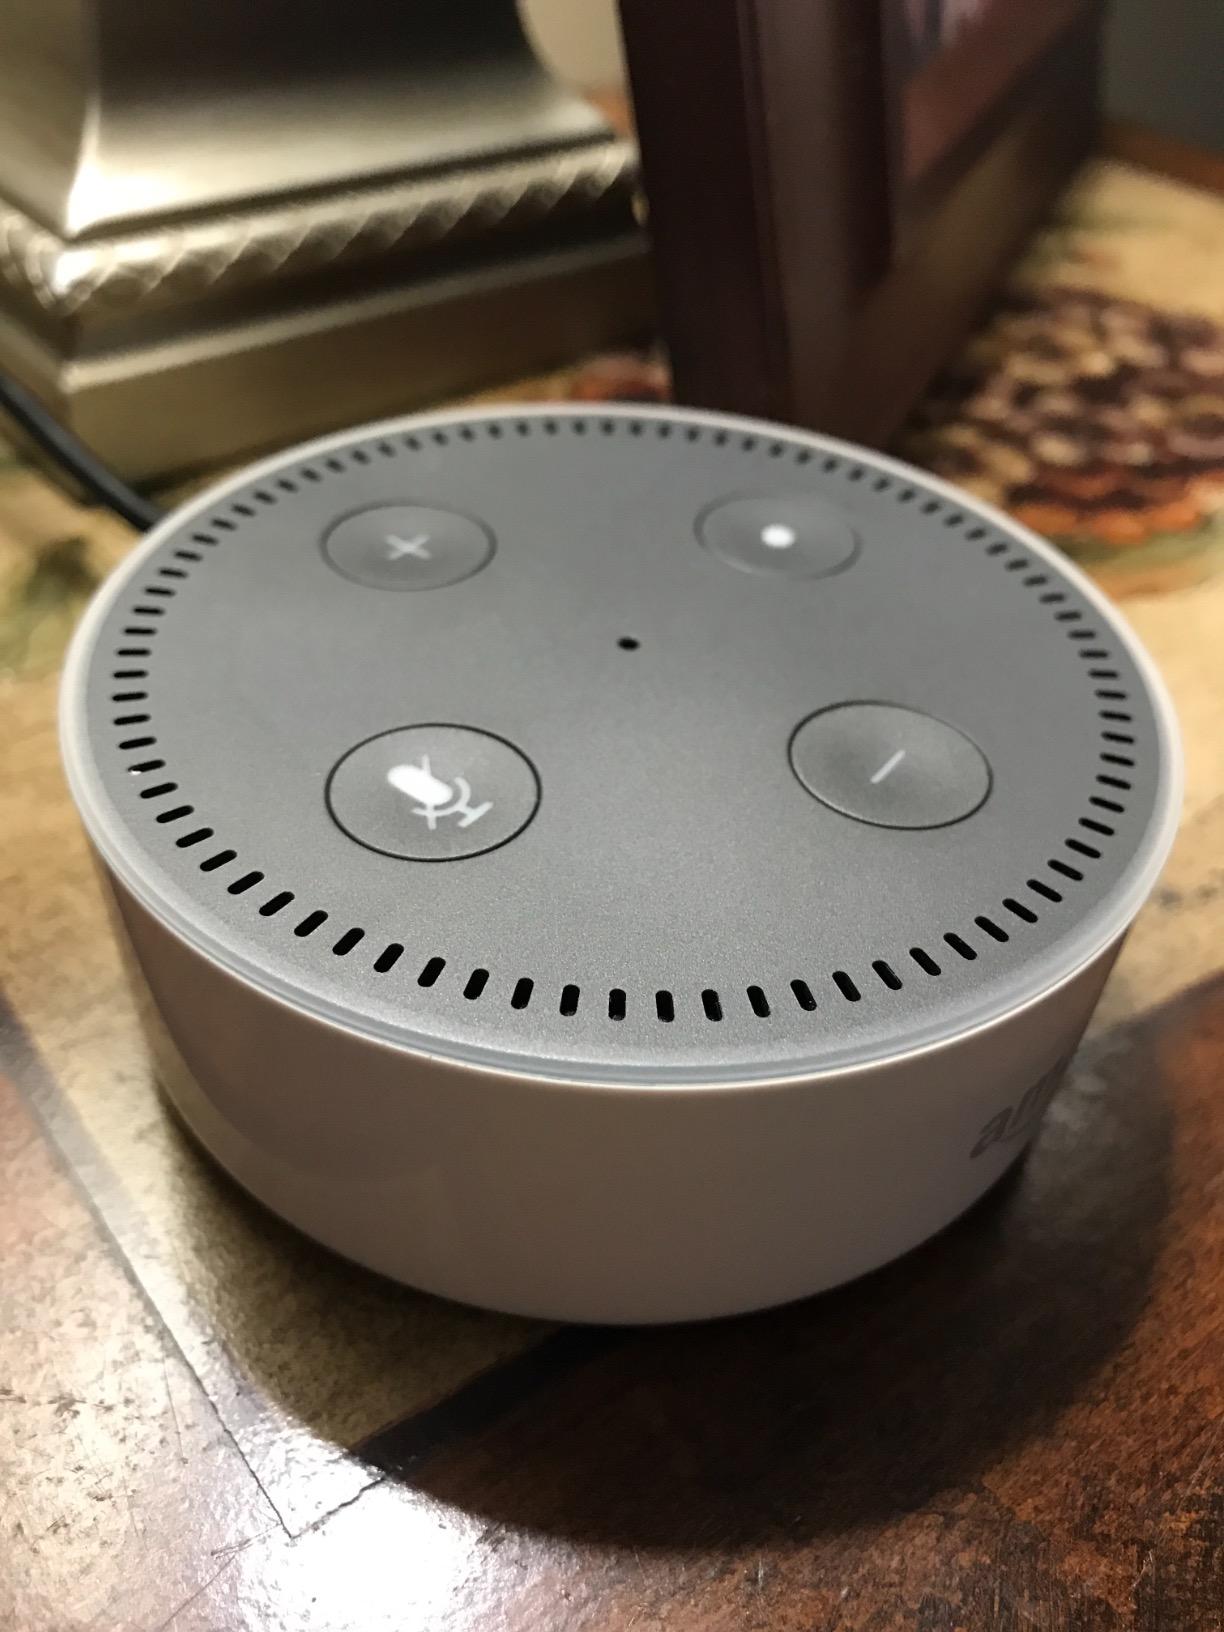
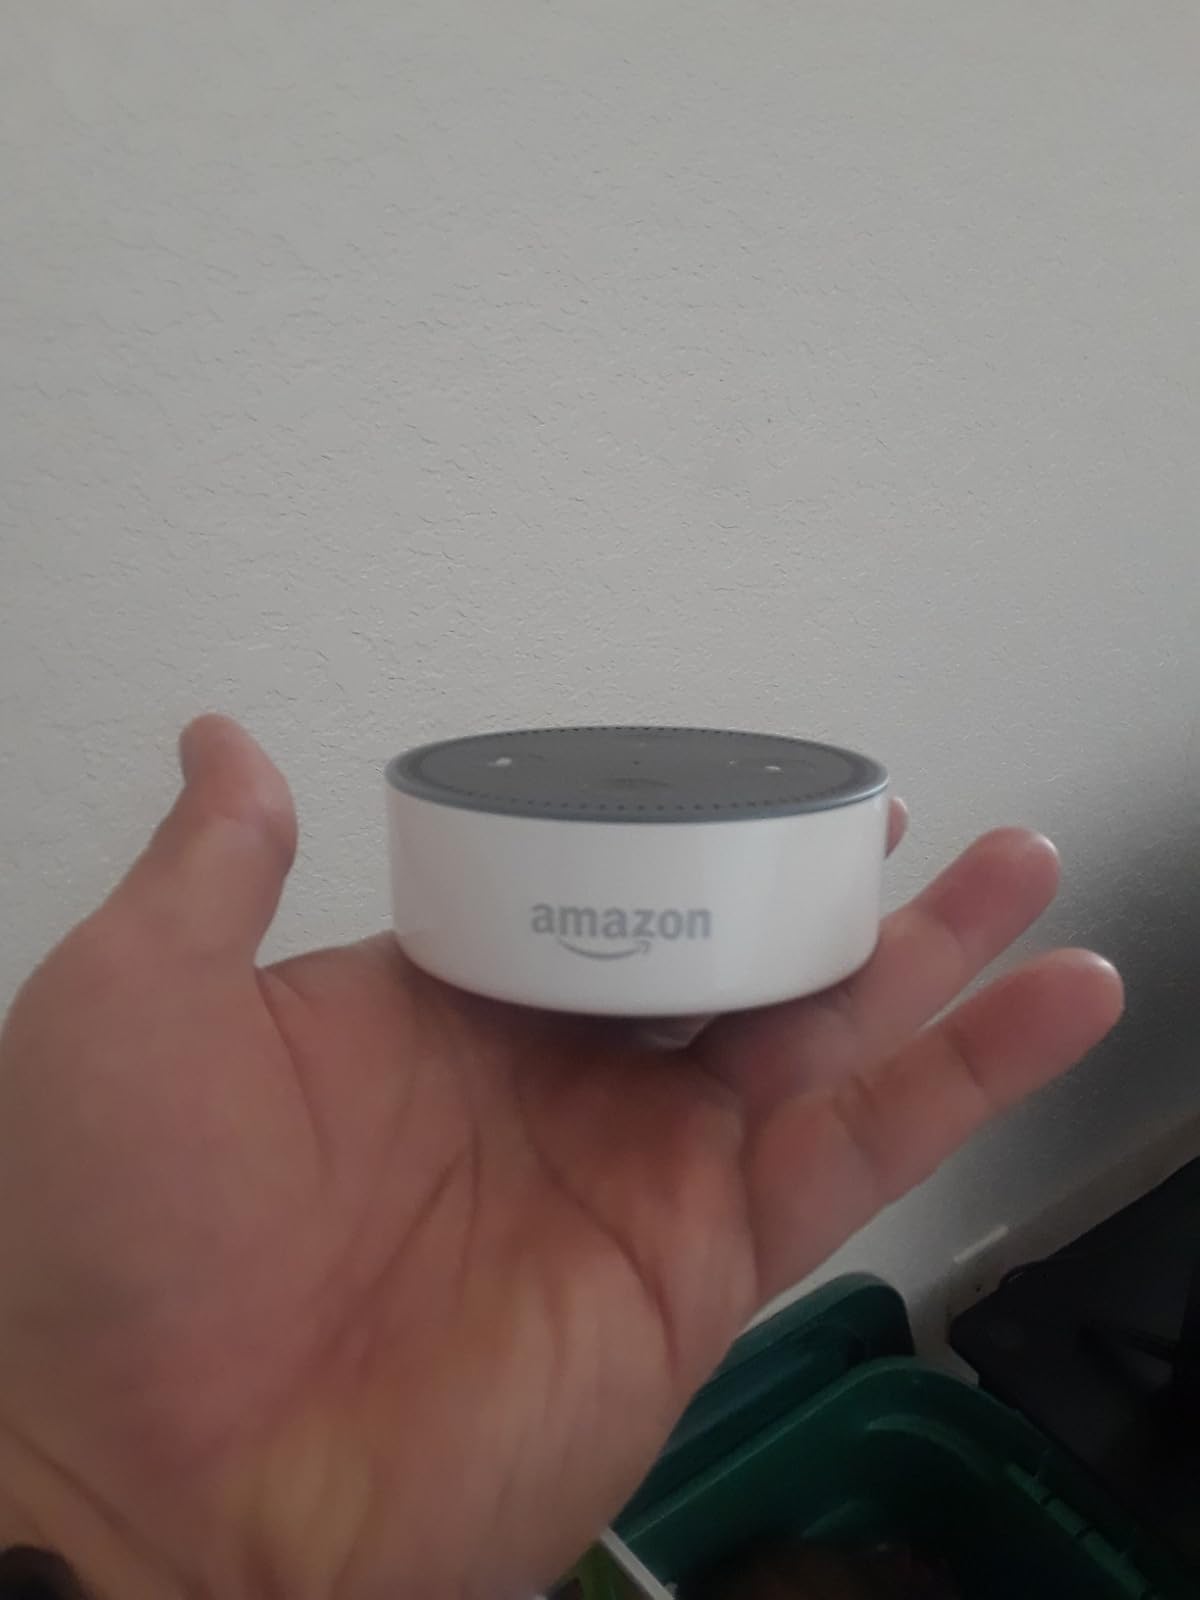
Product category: speaker
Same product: yes